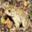
Label: frog